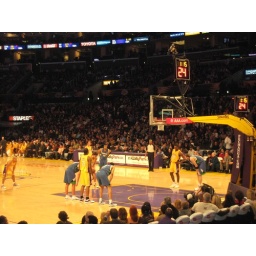
Leonardo DiCaprio was sitting in front of me. Floor seat, brown jacket, black hat.